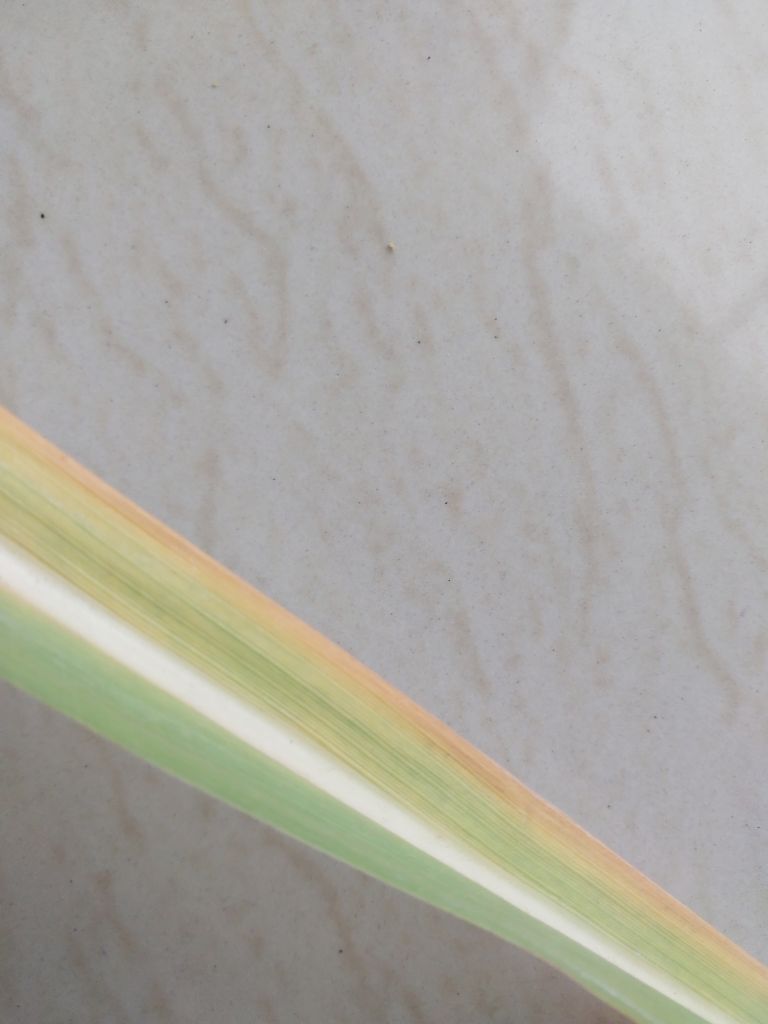
Label: Yellow Leaf